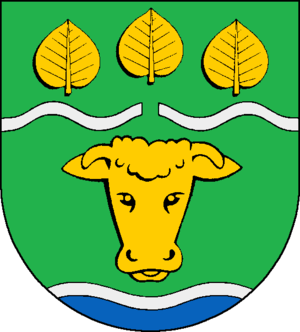
Wittbek est une municipalité allemande située dans le land du Schleswig-Holstein et dans l'arrondissement de Frise-du-Nord. En 2015, sa population est de 749 habitants.